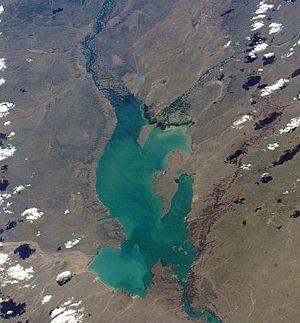
La Patagonie, également appelée « Le Grand Sud », désigne une région géographique appartenant au cône Sud située dans la partie méridionale de l'Amérique du Sud et partagée entre une partie chilienne à l'ouest et une partie argentine à l'est. La Patagonie comprend donc principalement le sud de l’Argentine et le sud du Chili, pour une superficie d'environ 800 000 kilomètres carrés. Ces deux régions, séparées par la cordillère des Andes, abritent des paysages contrastés de montagnes, de glaciers, de pampa, de forêts subpolaires, de littoraux, d'îles et d'archipels. Elles sont habitées depuis plus de dix mille ans par les Sud-Amérindiens, tels les Mapuches, et ont été décrites pour la première fois par l'Italien Antonio Pigafetta dans son récit, publié en 1525, de la première circumnavigation, une expédition entreprise par le navigateur portugais Fernand de Magellan et achevée, après la mort de celui-ci, par l'espagnol Juan Sebastián Elcano. Après une colonisation lente et difficile, une partie de la population autochtone aujourd'hui est métissée qu'on peut qualifier de « sudaméricano-européenne ».
El Chocón est une grande centrale hydroélectrique d'Argentine, la plus grande de Patagonie. Elle est située sur le Río Limay, branche mère du fleuve Río Negro, à la frontière entre les provinces de Neuquén et de Río Negro. La ville provisoire, construite dans les années 1970 pour les travaux d'édification, s'est transformée depuis en la cité de Villa El Chocón, du côté de la province de Neuquén.
Le Río Limay est un cours d'eau important de l'ouest de l'Argentine. Il constitue la branche mère principale du fleuve Río Negro.
Le lac Ezequiel Ramos Mexía est un lac artificiel d'Argentine situé en Patagonie, sur le río Limay, branche mère du fleuve río Negro, à la frontière entre les provinces de Neuquén et de Río Negro.